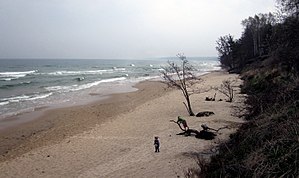
Hanøbugten
Hanöbukten nær Kivik 2013.
Hanøbugten eller Hanöbukten er en bugt ved Østersøen mellem Skåne og Blekinge nord for Bornholm.